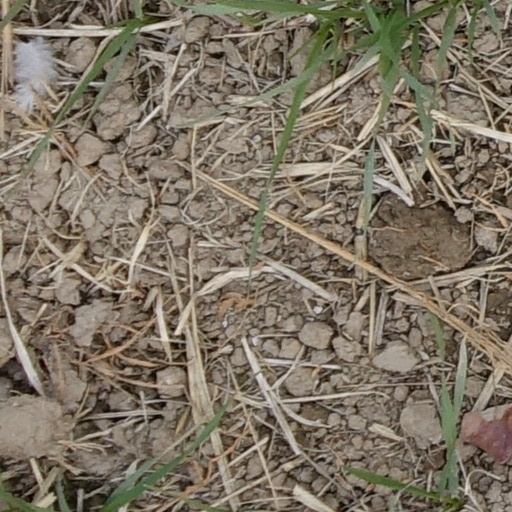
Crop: wheat